Silence (1963 film)

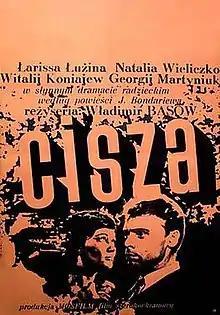

Silence is a Soviet two-part feature film directed by Vladimir Basov and based on the 1962 novel of the same name by Yuri Bondarev. The film won the main prize of the All-Union Film Festival.